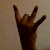
The image shows a hand gesture representing the number 8 in Indian Sign Language.